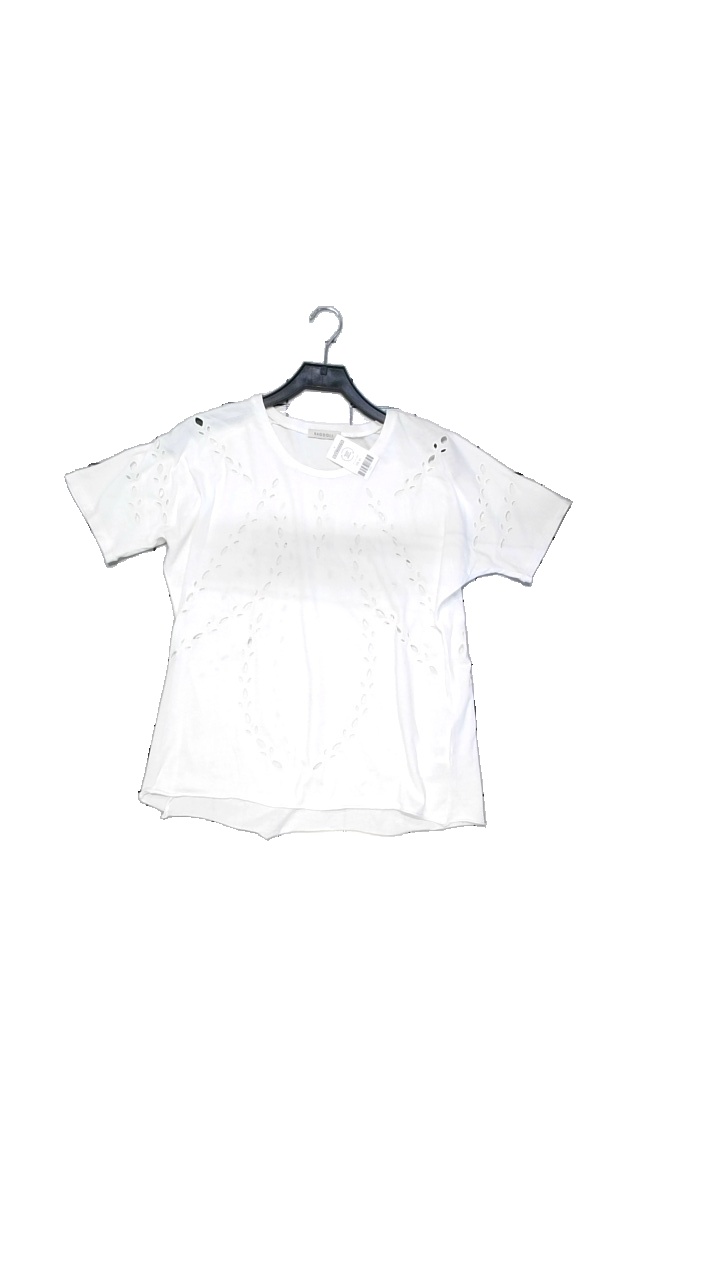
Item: Top (Ladies)
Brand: Ragdoll
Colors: White
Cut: Regular
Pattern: Lace
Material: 100% cotton
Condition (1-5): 5
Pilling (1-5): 3
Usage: Reuse
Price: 50-100